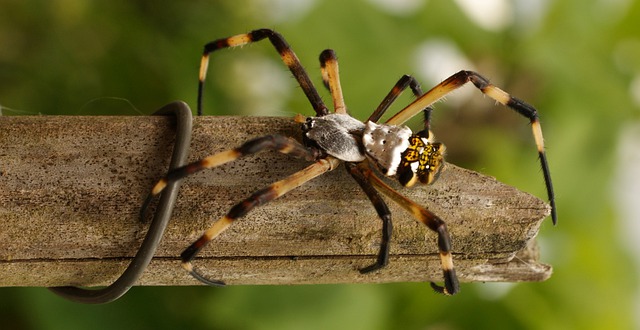
Label: ragno